Odisha University of Technology and Research

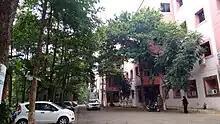
A view from the main office building

B.Tech. and MCA admission to undergraduate degrees is made through a Joint Entrance Examination conducted each year by the government of Odisha or Joint Entrance Examination (main) merit list of Government of India. Students are eligible to appear for examinations provided they attend a minimum of 75 per cent of their theory, practical, and sessional classes scheduled during the semester.